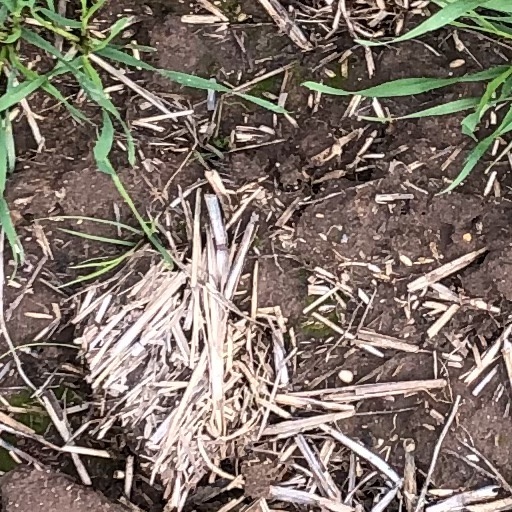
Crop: wheat